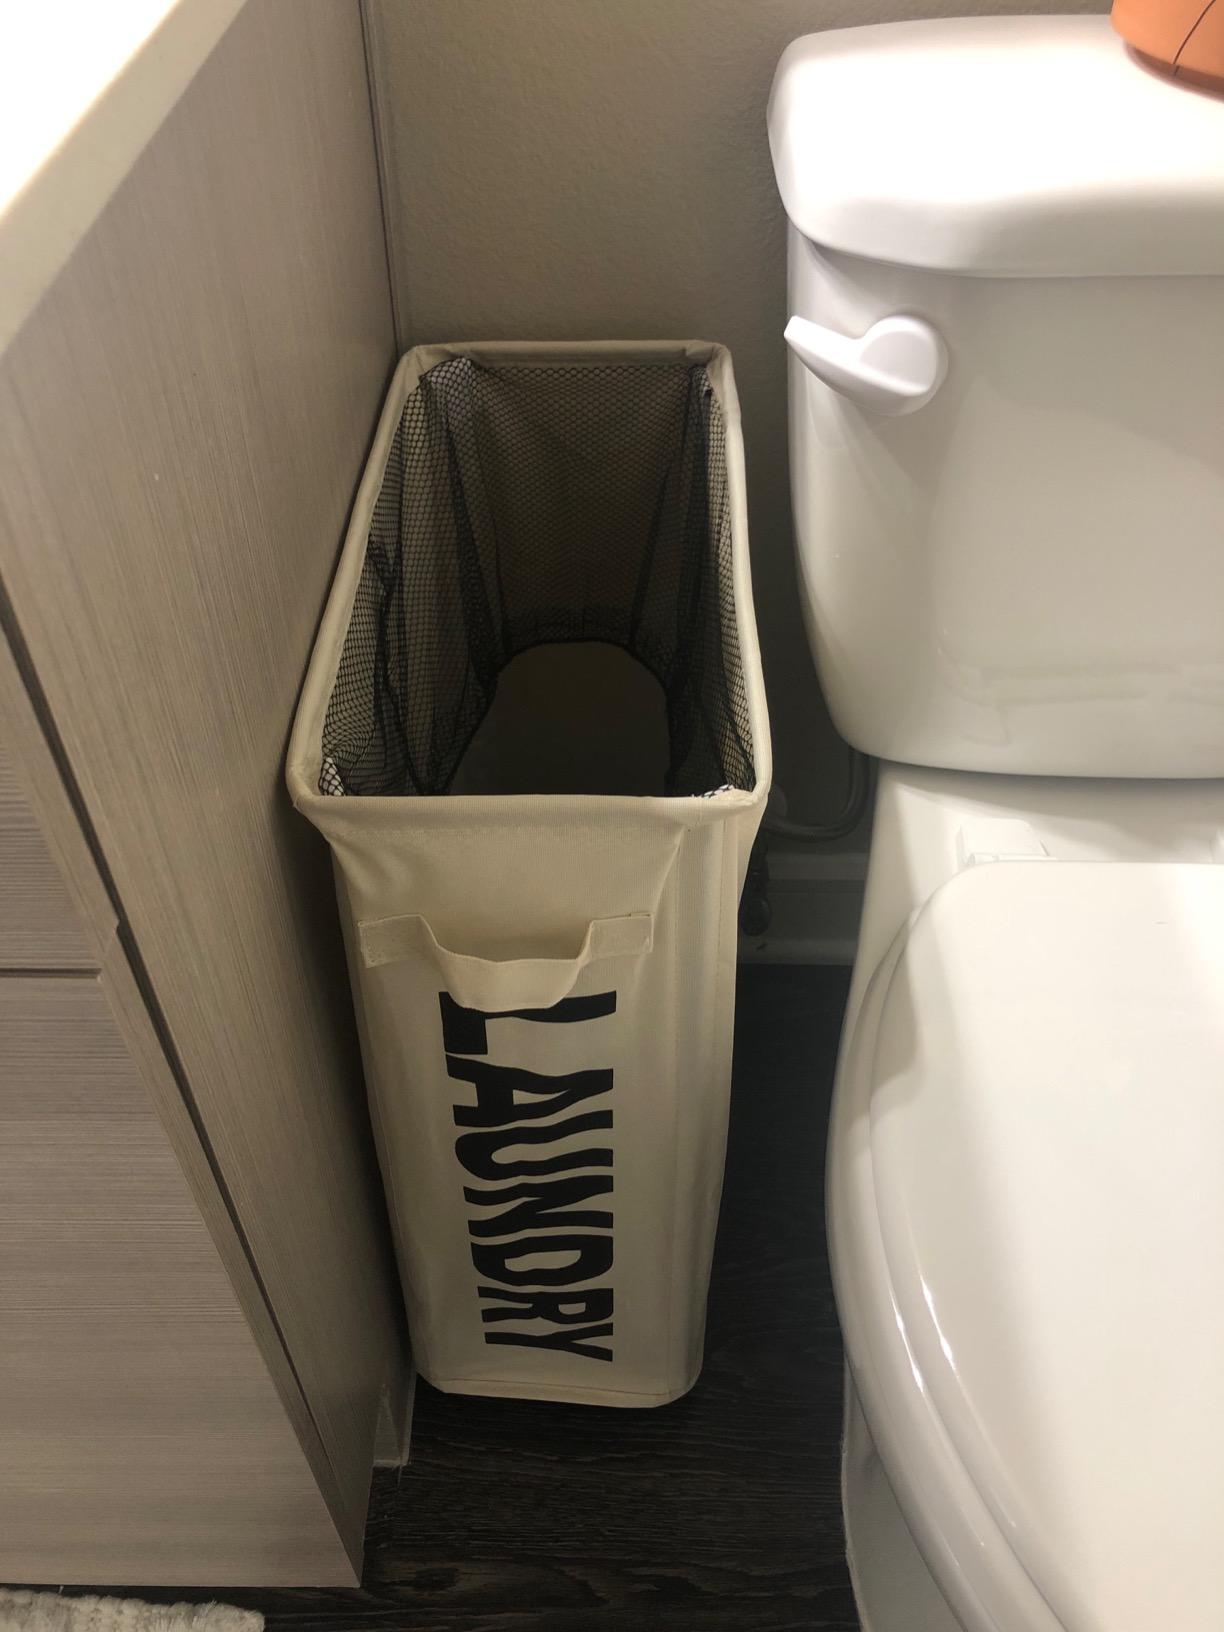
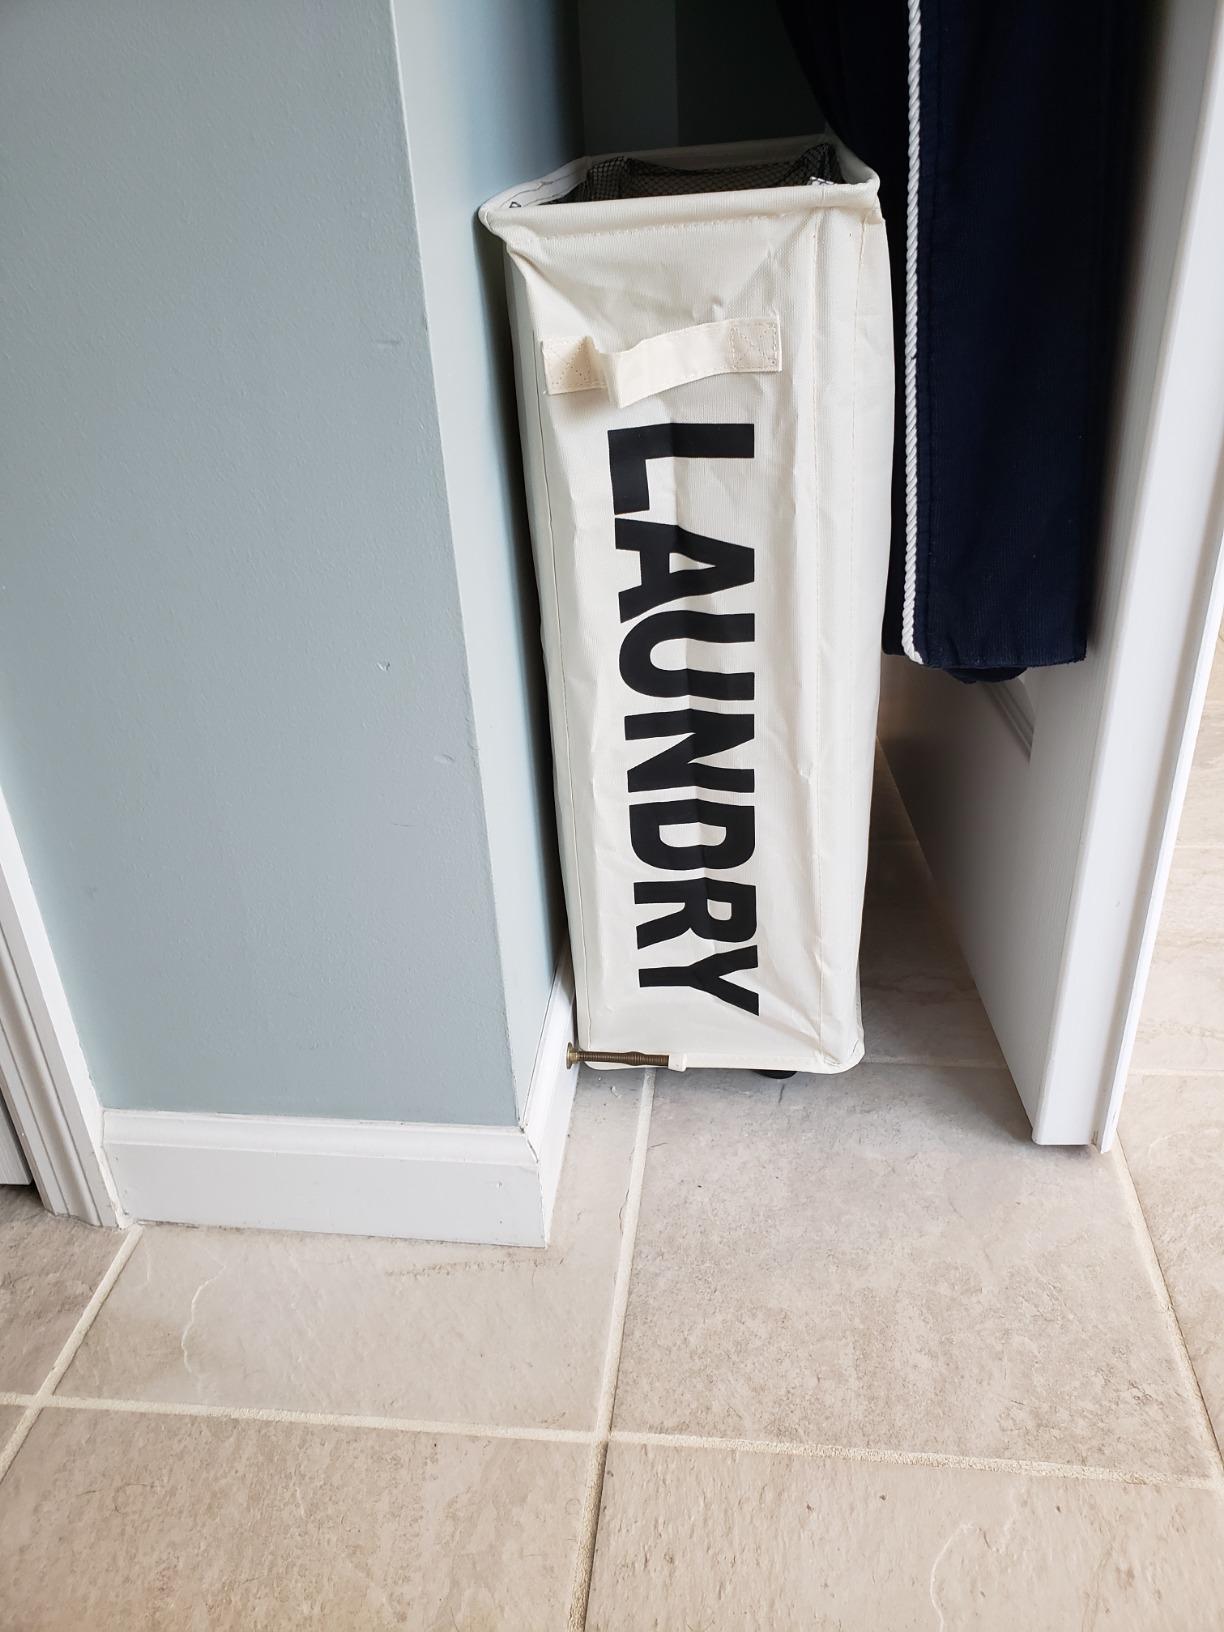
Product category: items_hamper
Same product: yes